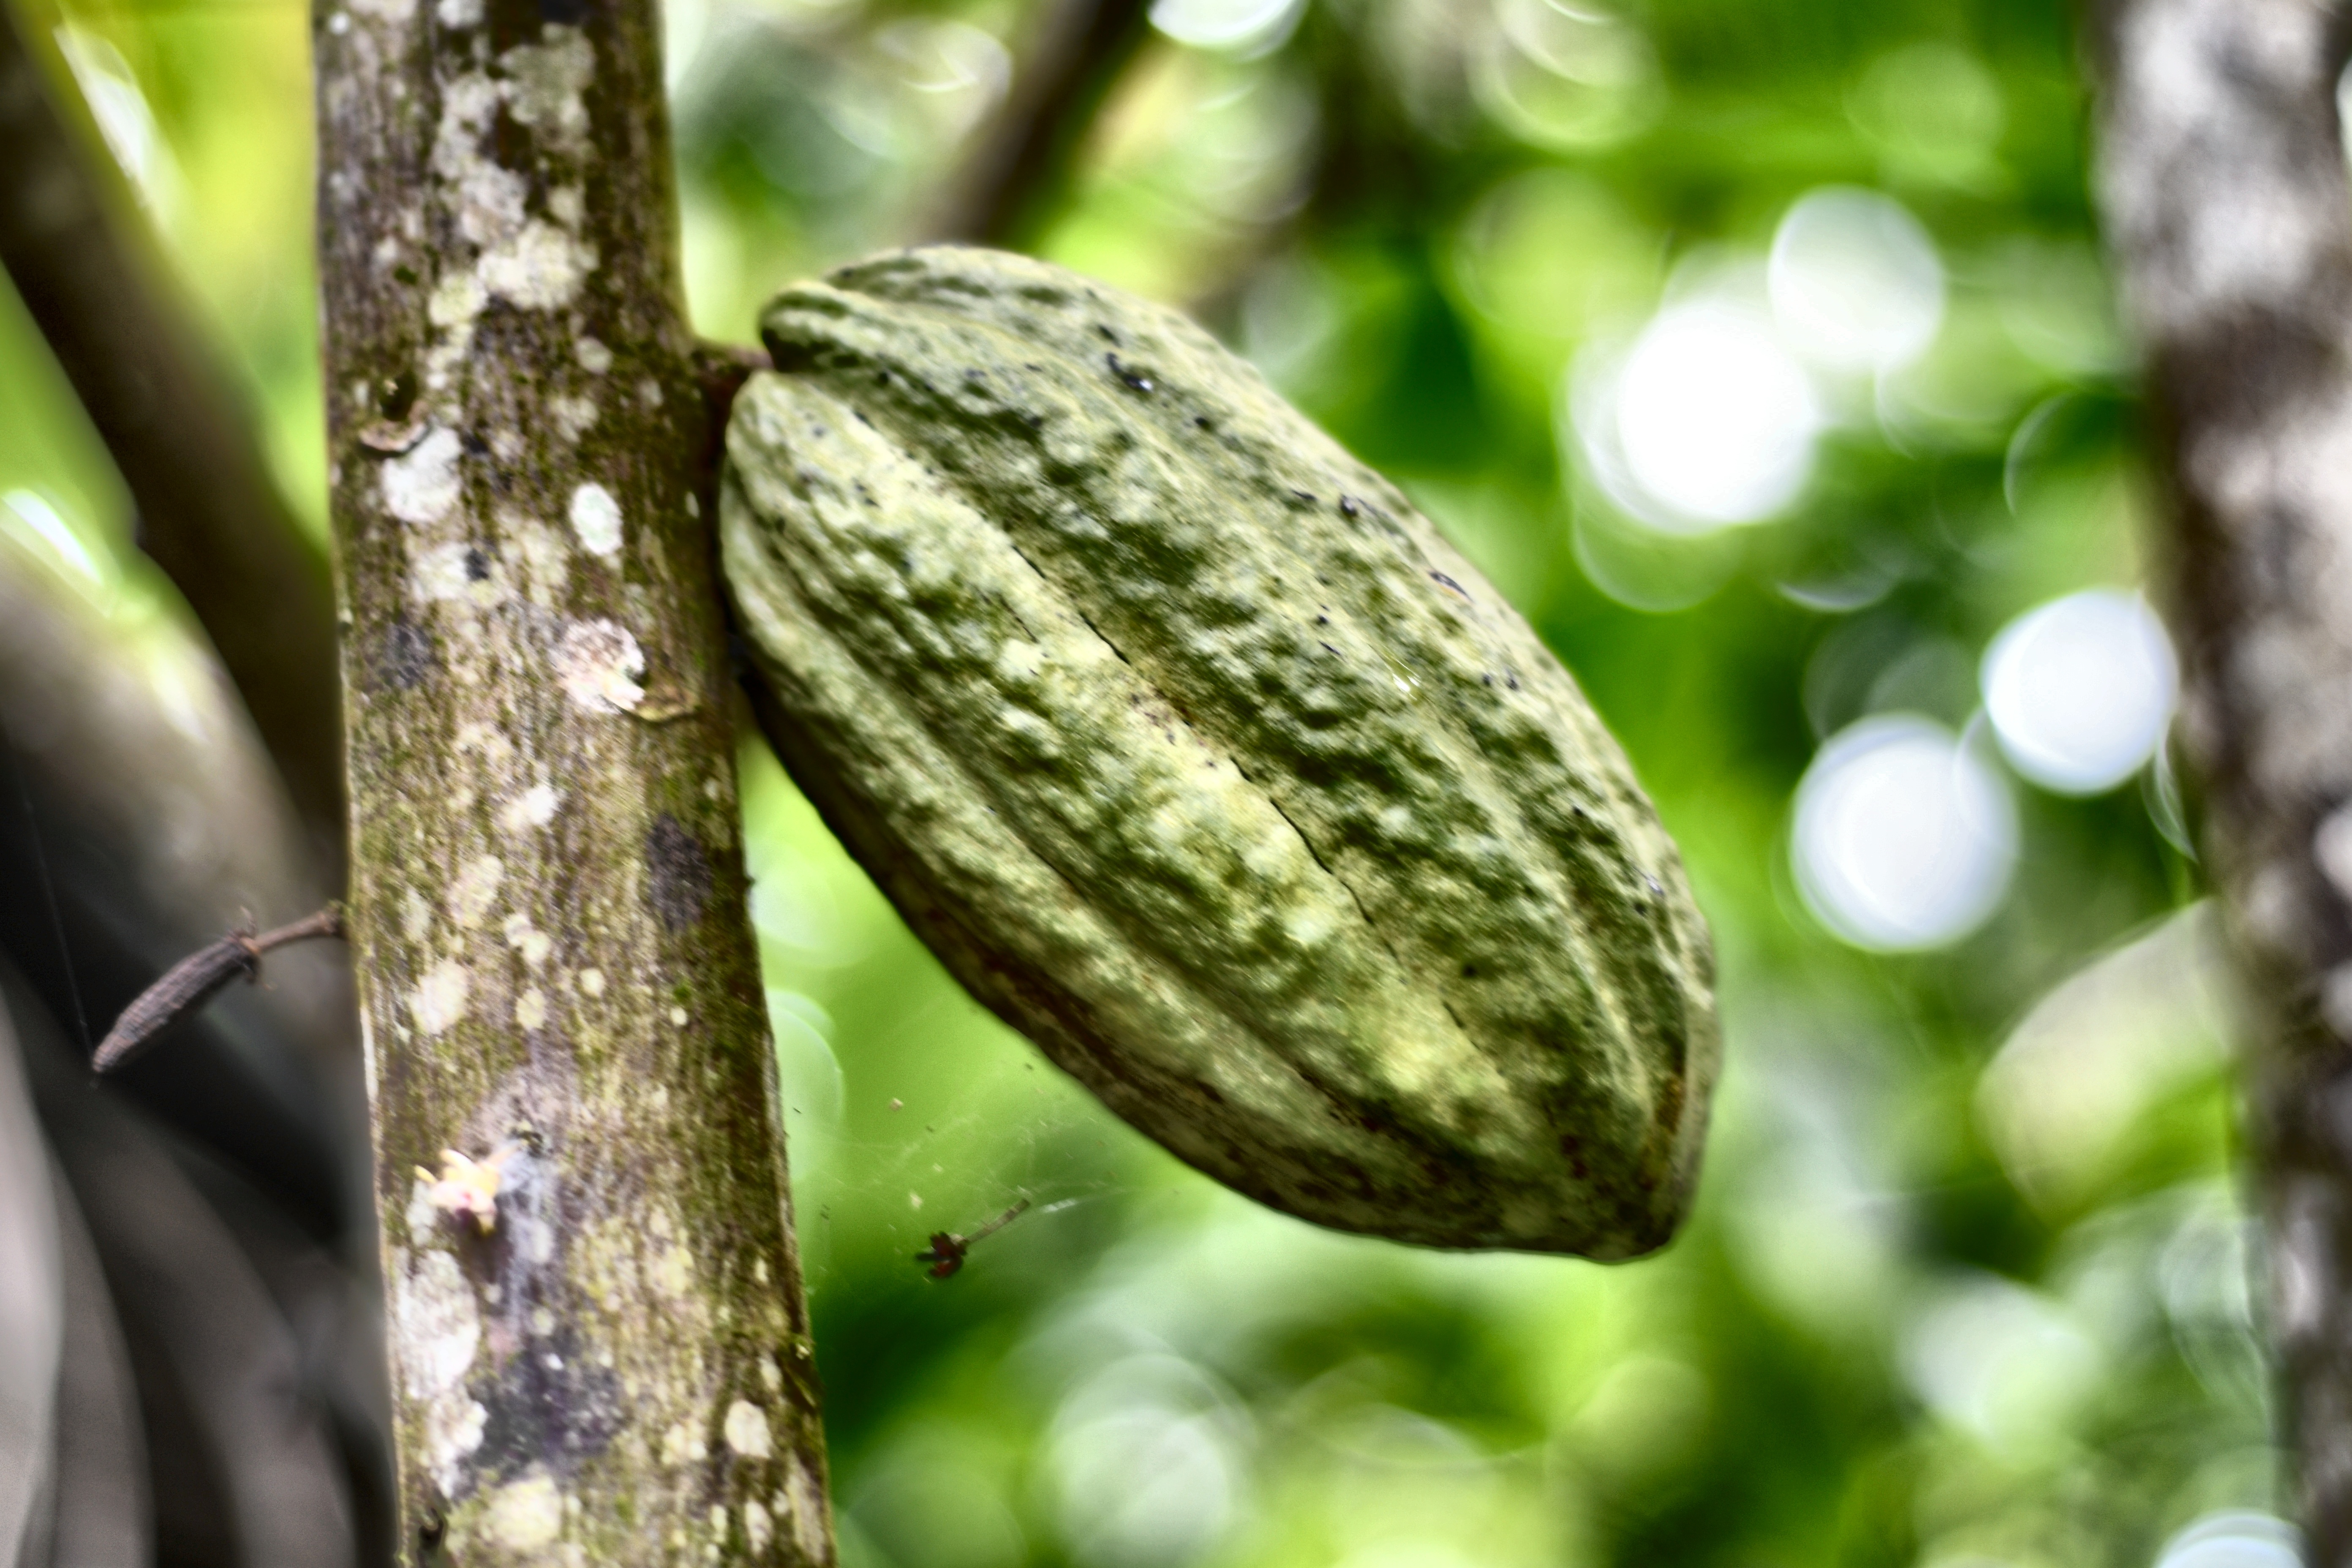
Maturity: mature
Variety: Guiana